J. Edward Barry

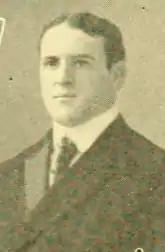

J. Edward Barry (1874–1932) was mayor of Cambridge, Massachusetts from 1911 to 1914. He graduated from St. Thomas Aquinas College, and worked in the railroad business before entering politics. He served on the lower body of City Council from 1900 to 1902, and he was a member of the Massachusetts House of Representatives in 1906. He became mayor in 1911, and he was elected president of the Association of Railroad and Steamship Agents in 1912.